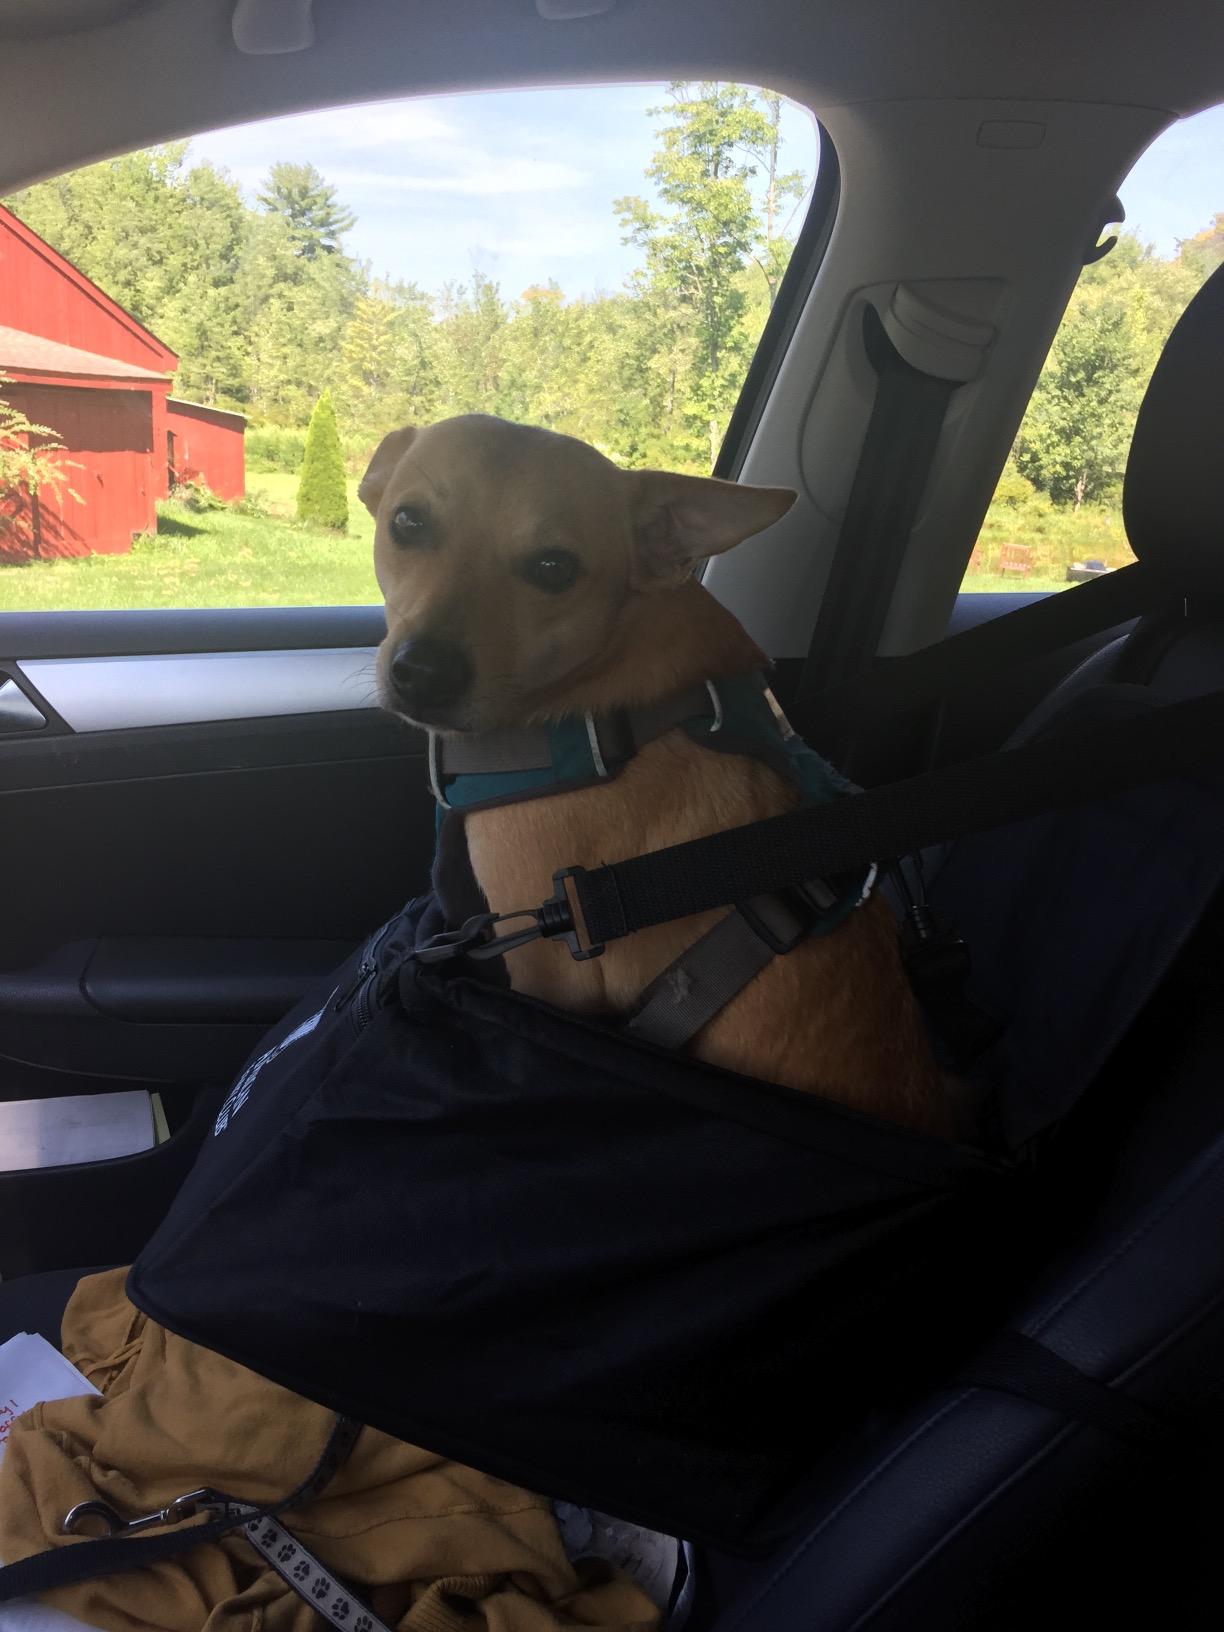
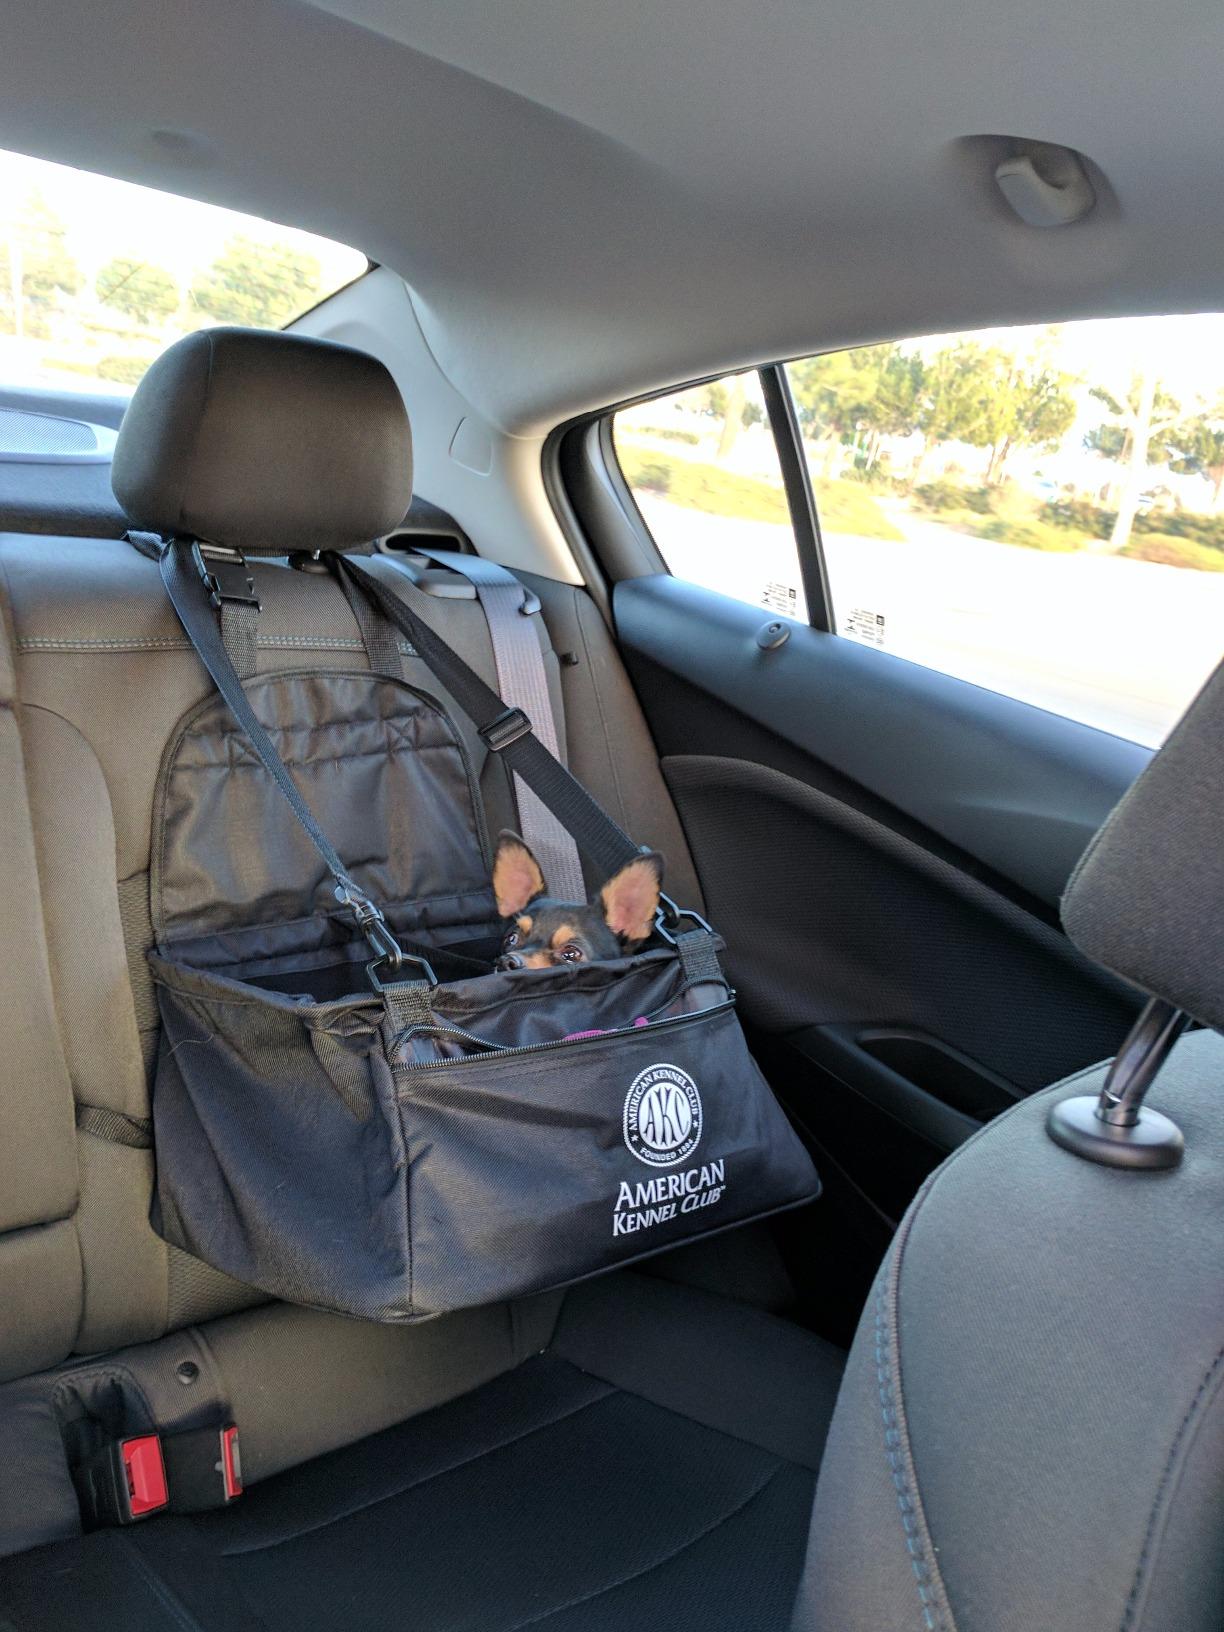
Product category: items_kennel
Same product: yes